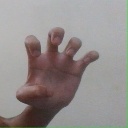
अक्षर: झ